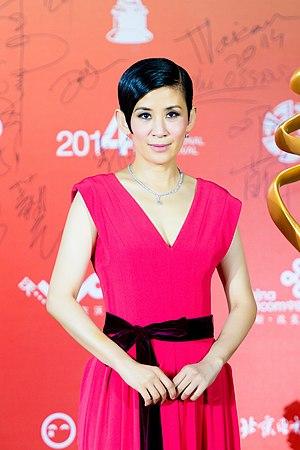
Sandra Ng, de son vrai nom Ng Kwan-yue est une actrice, réalisatrice et productrice hongkongaise ayant remportée le Hong Kong Film Award de la meilleure actrice en 1999 pour Portland Street Blues. Ayant connue la célébrité au début de sa carrière après une apparition dans un film avec Stephen Chow, elle est considérée comme une « fille de Sing ».